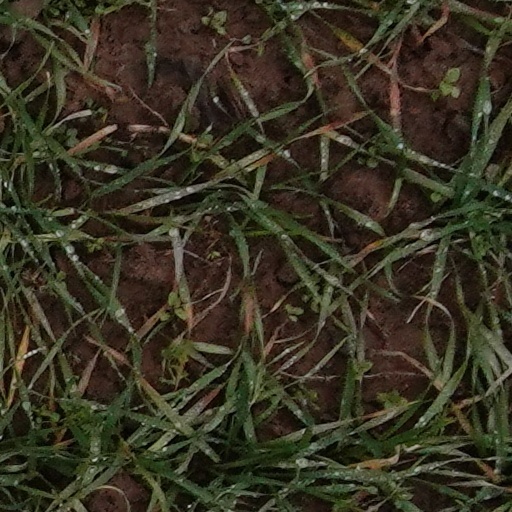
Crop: wheat